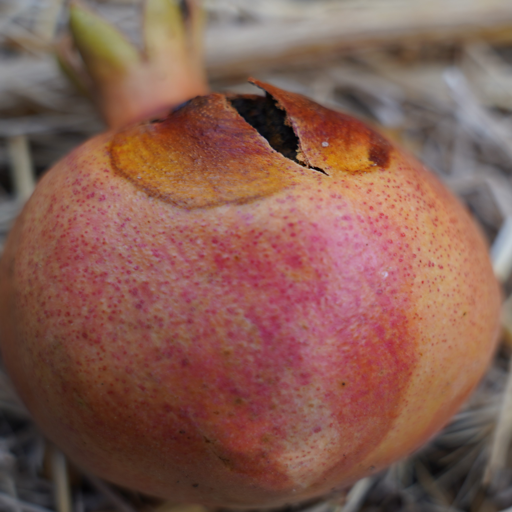
Label: Ectomyelois ceratoniae